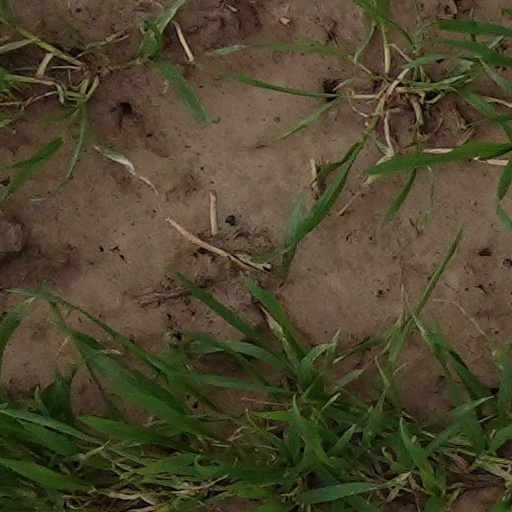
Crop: wheat